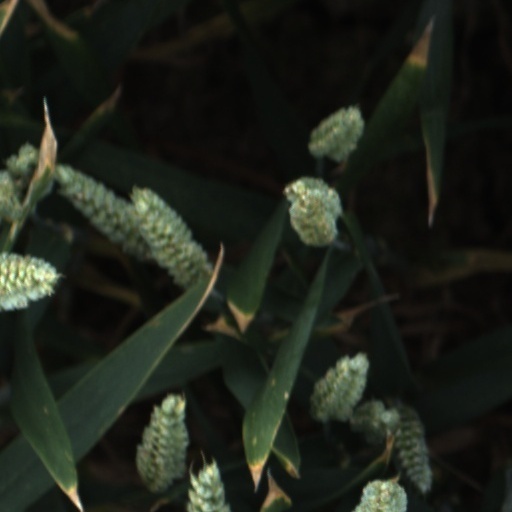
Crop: wheat